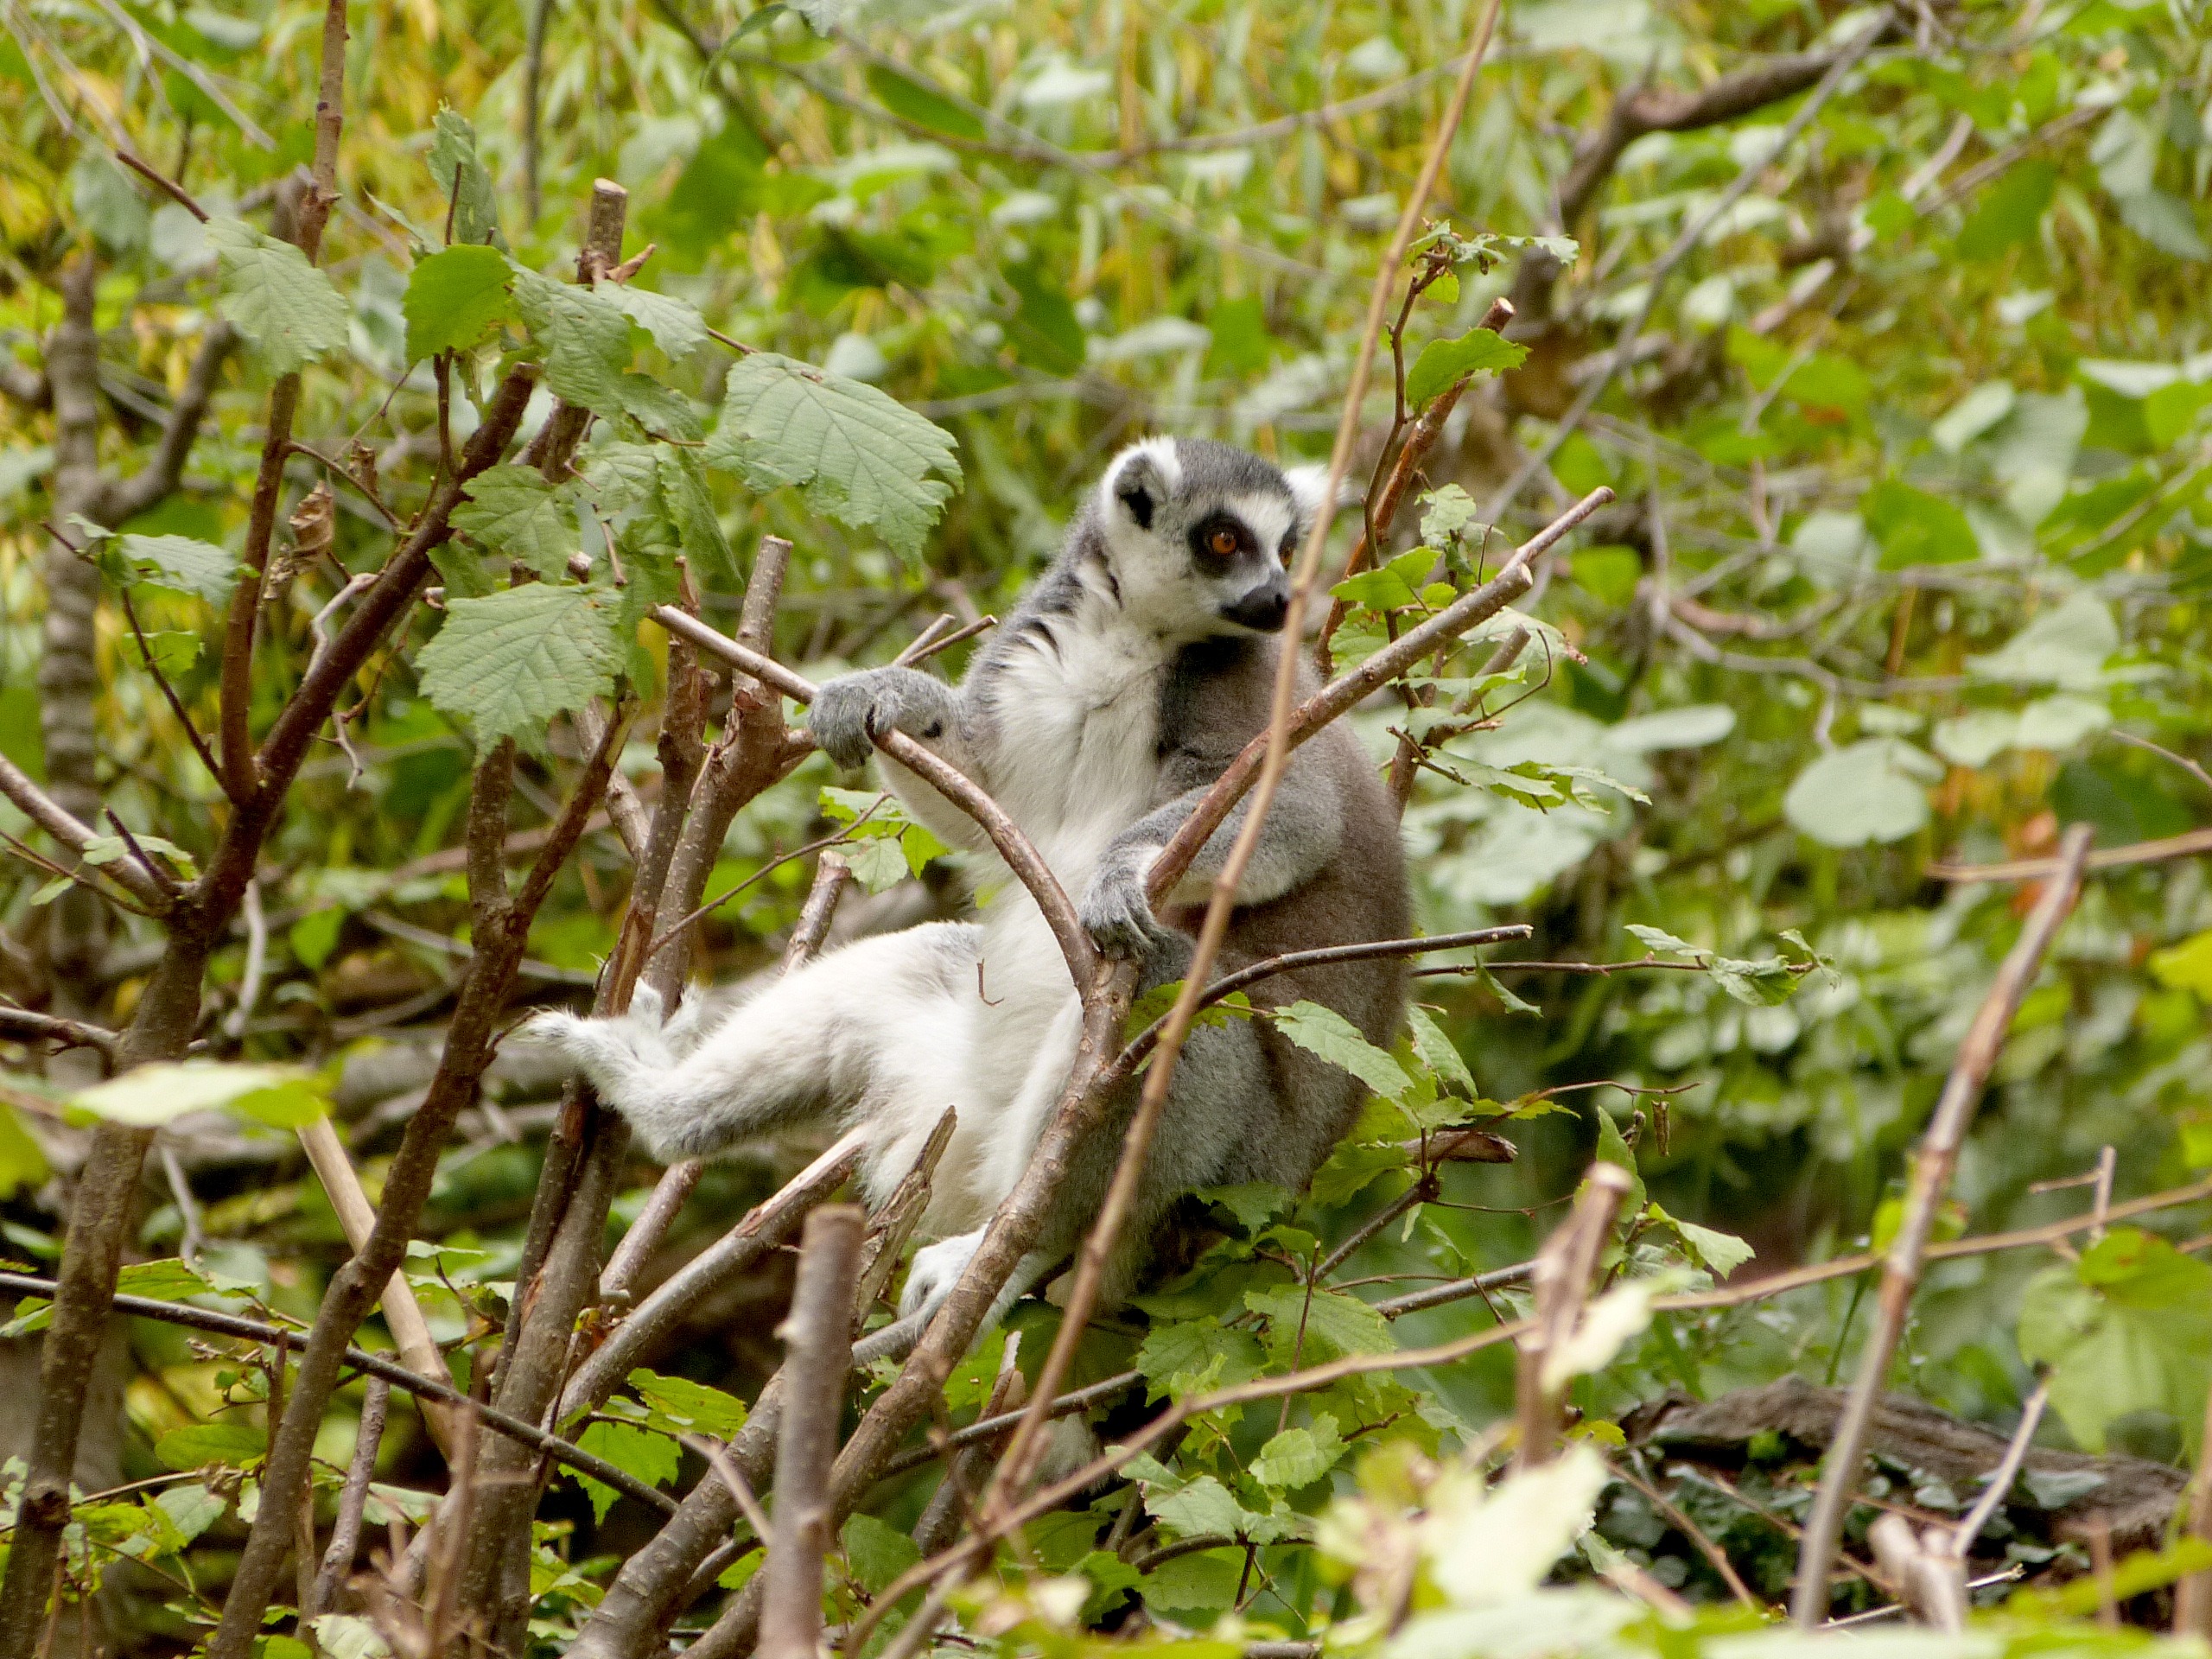
tree, forest, outdoor, branch, flower, animal, wildlife, wild, environment, foliage, zoo, young, jungle, tropical, mammal, monkey, fauna, primate, ecology, zoology, rainforest, madagascar, vertebrate, exotic, lemur, species, african, safari, ring tailed